Sending of Flowers

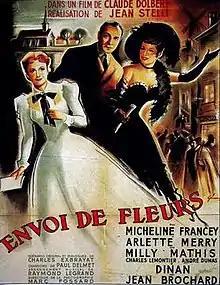

Sending of Flowers (French: Envoi de fleurs) is a 1950 French historical drama film directed by Jean Stelli and starring Tino Rossi, Micheline Francey and Jean Brochard. The film portrays the life of the composer Paul Delmet.